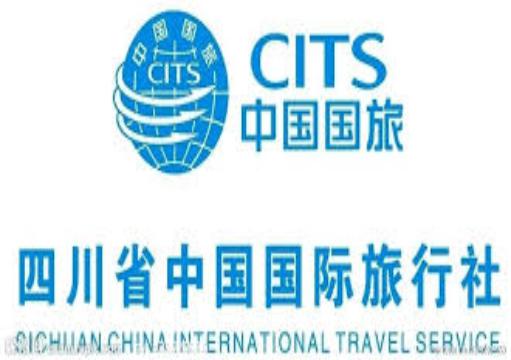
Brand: guolv
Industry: Others